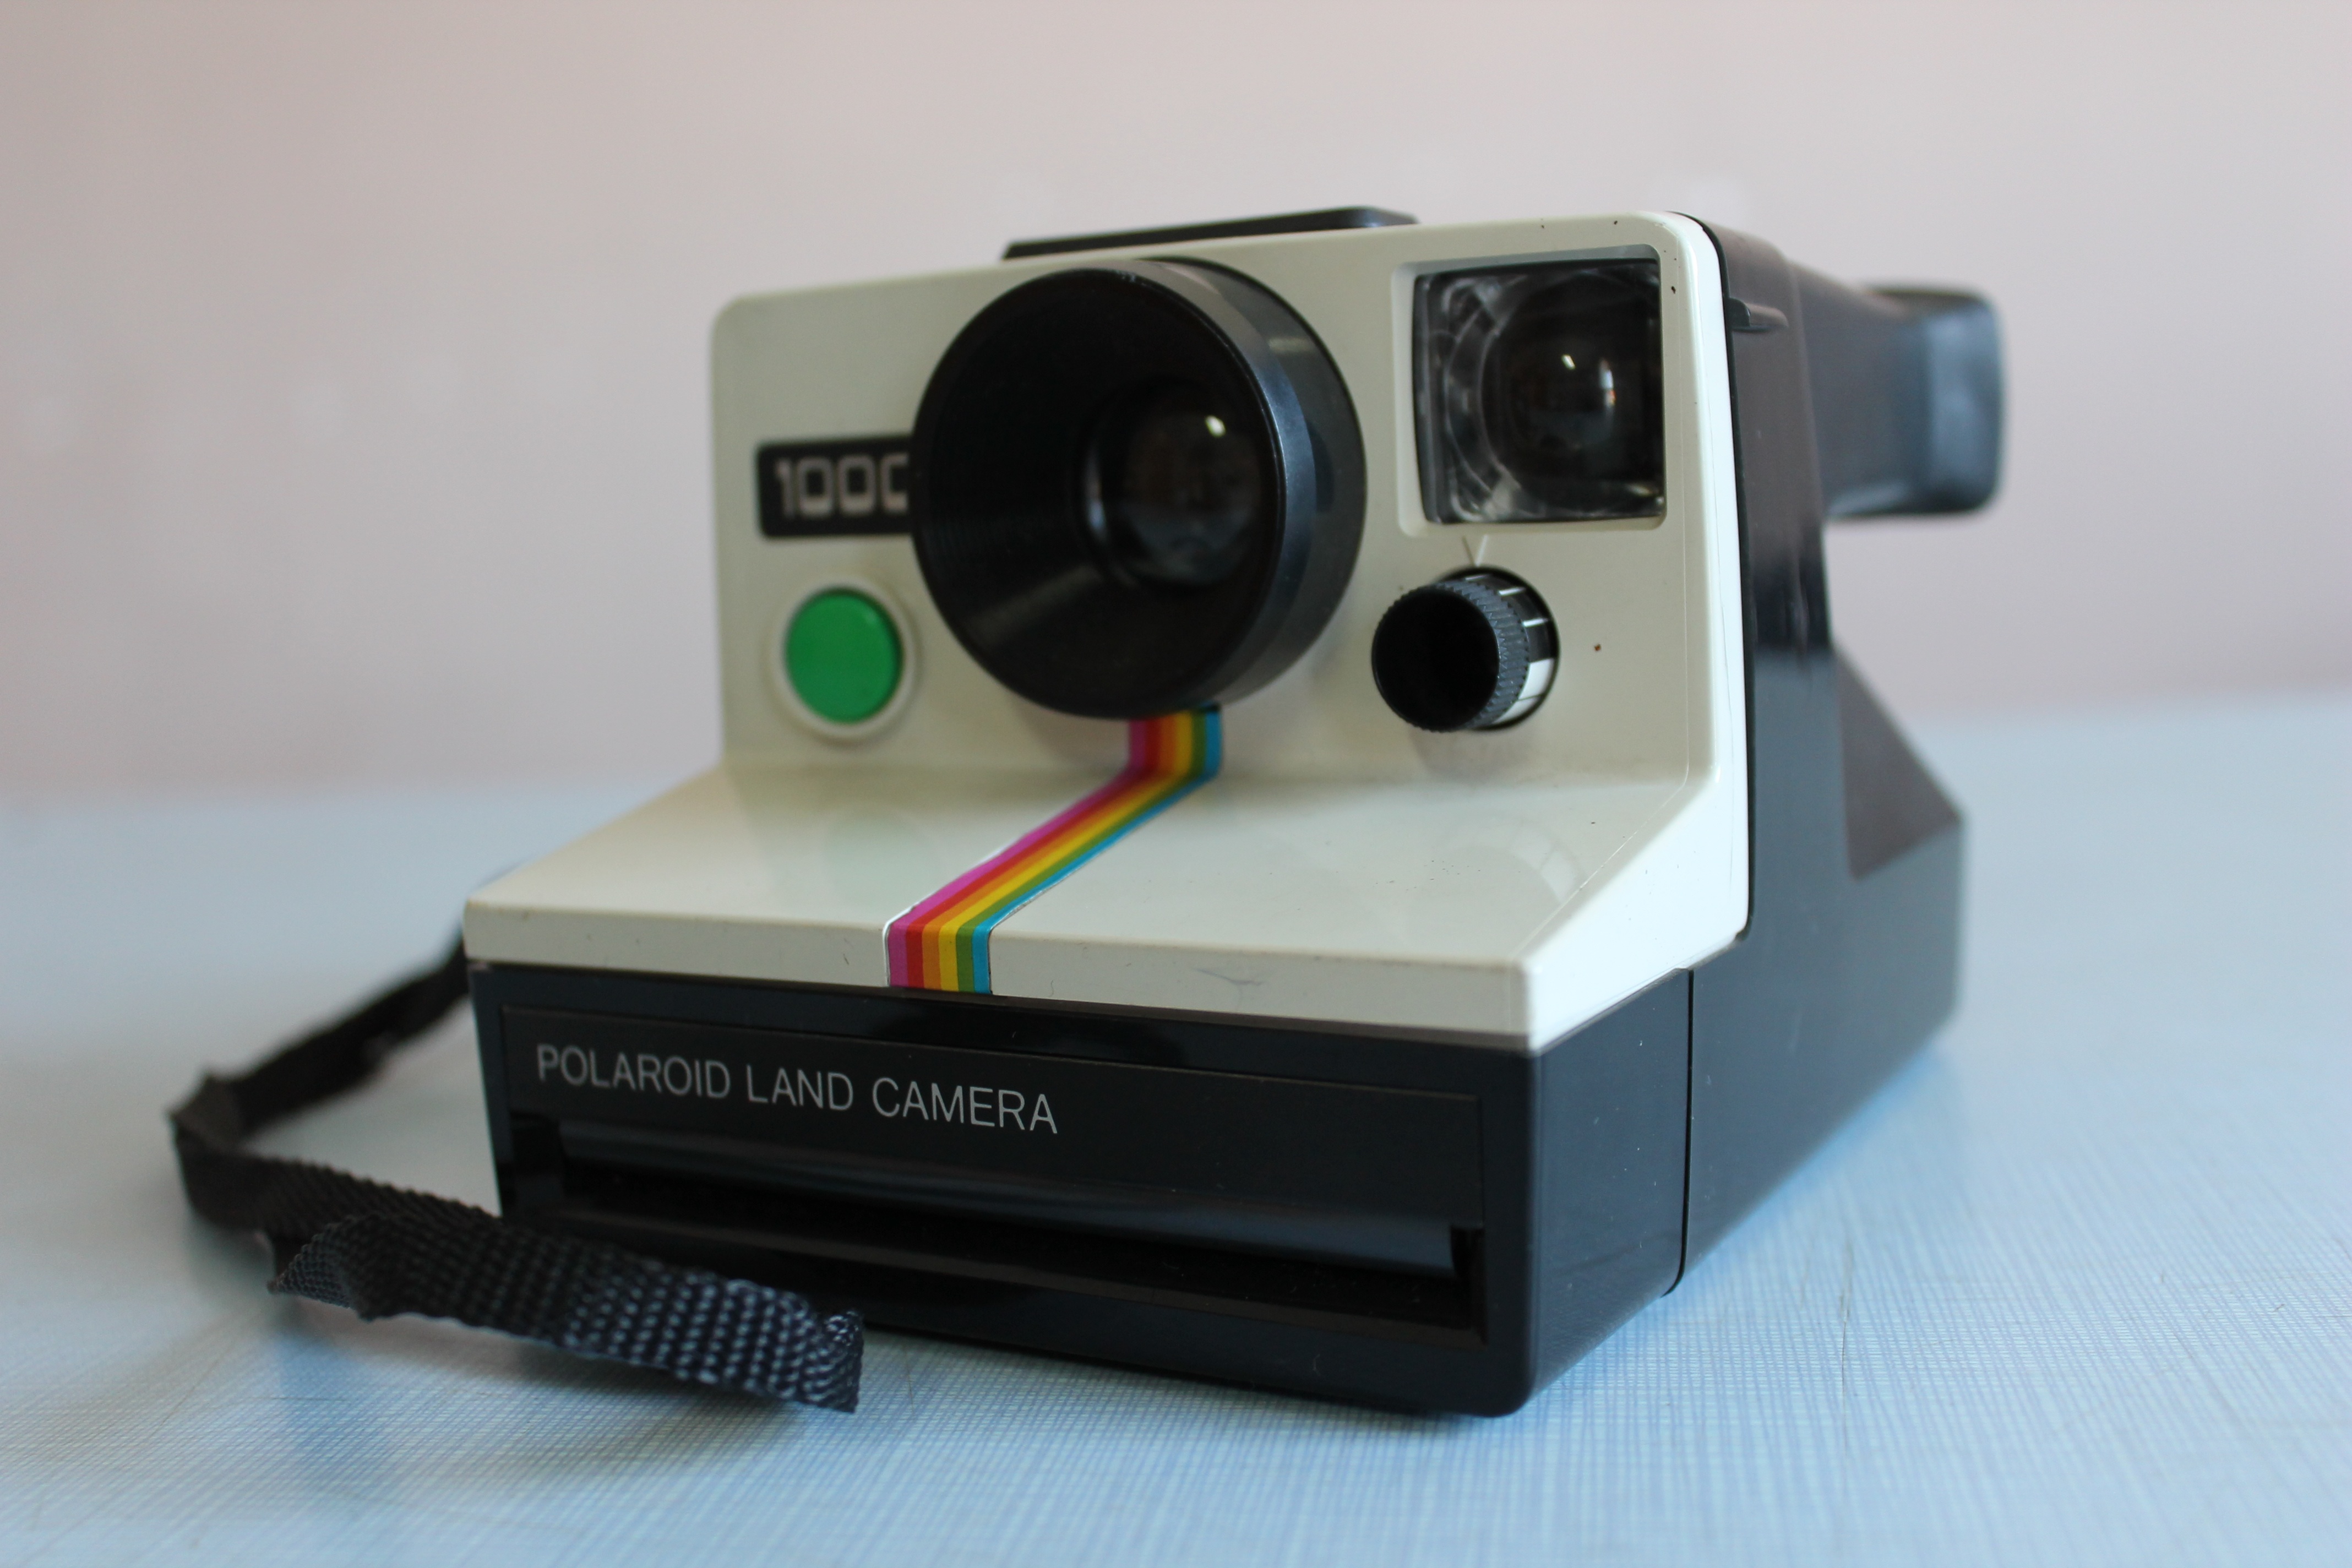
camera, photography, vintage, retro, film, photo, portrait, lens, object, pictures, close up, digital camera, design, raw, camera lens, instant camera, cameras optics